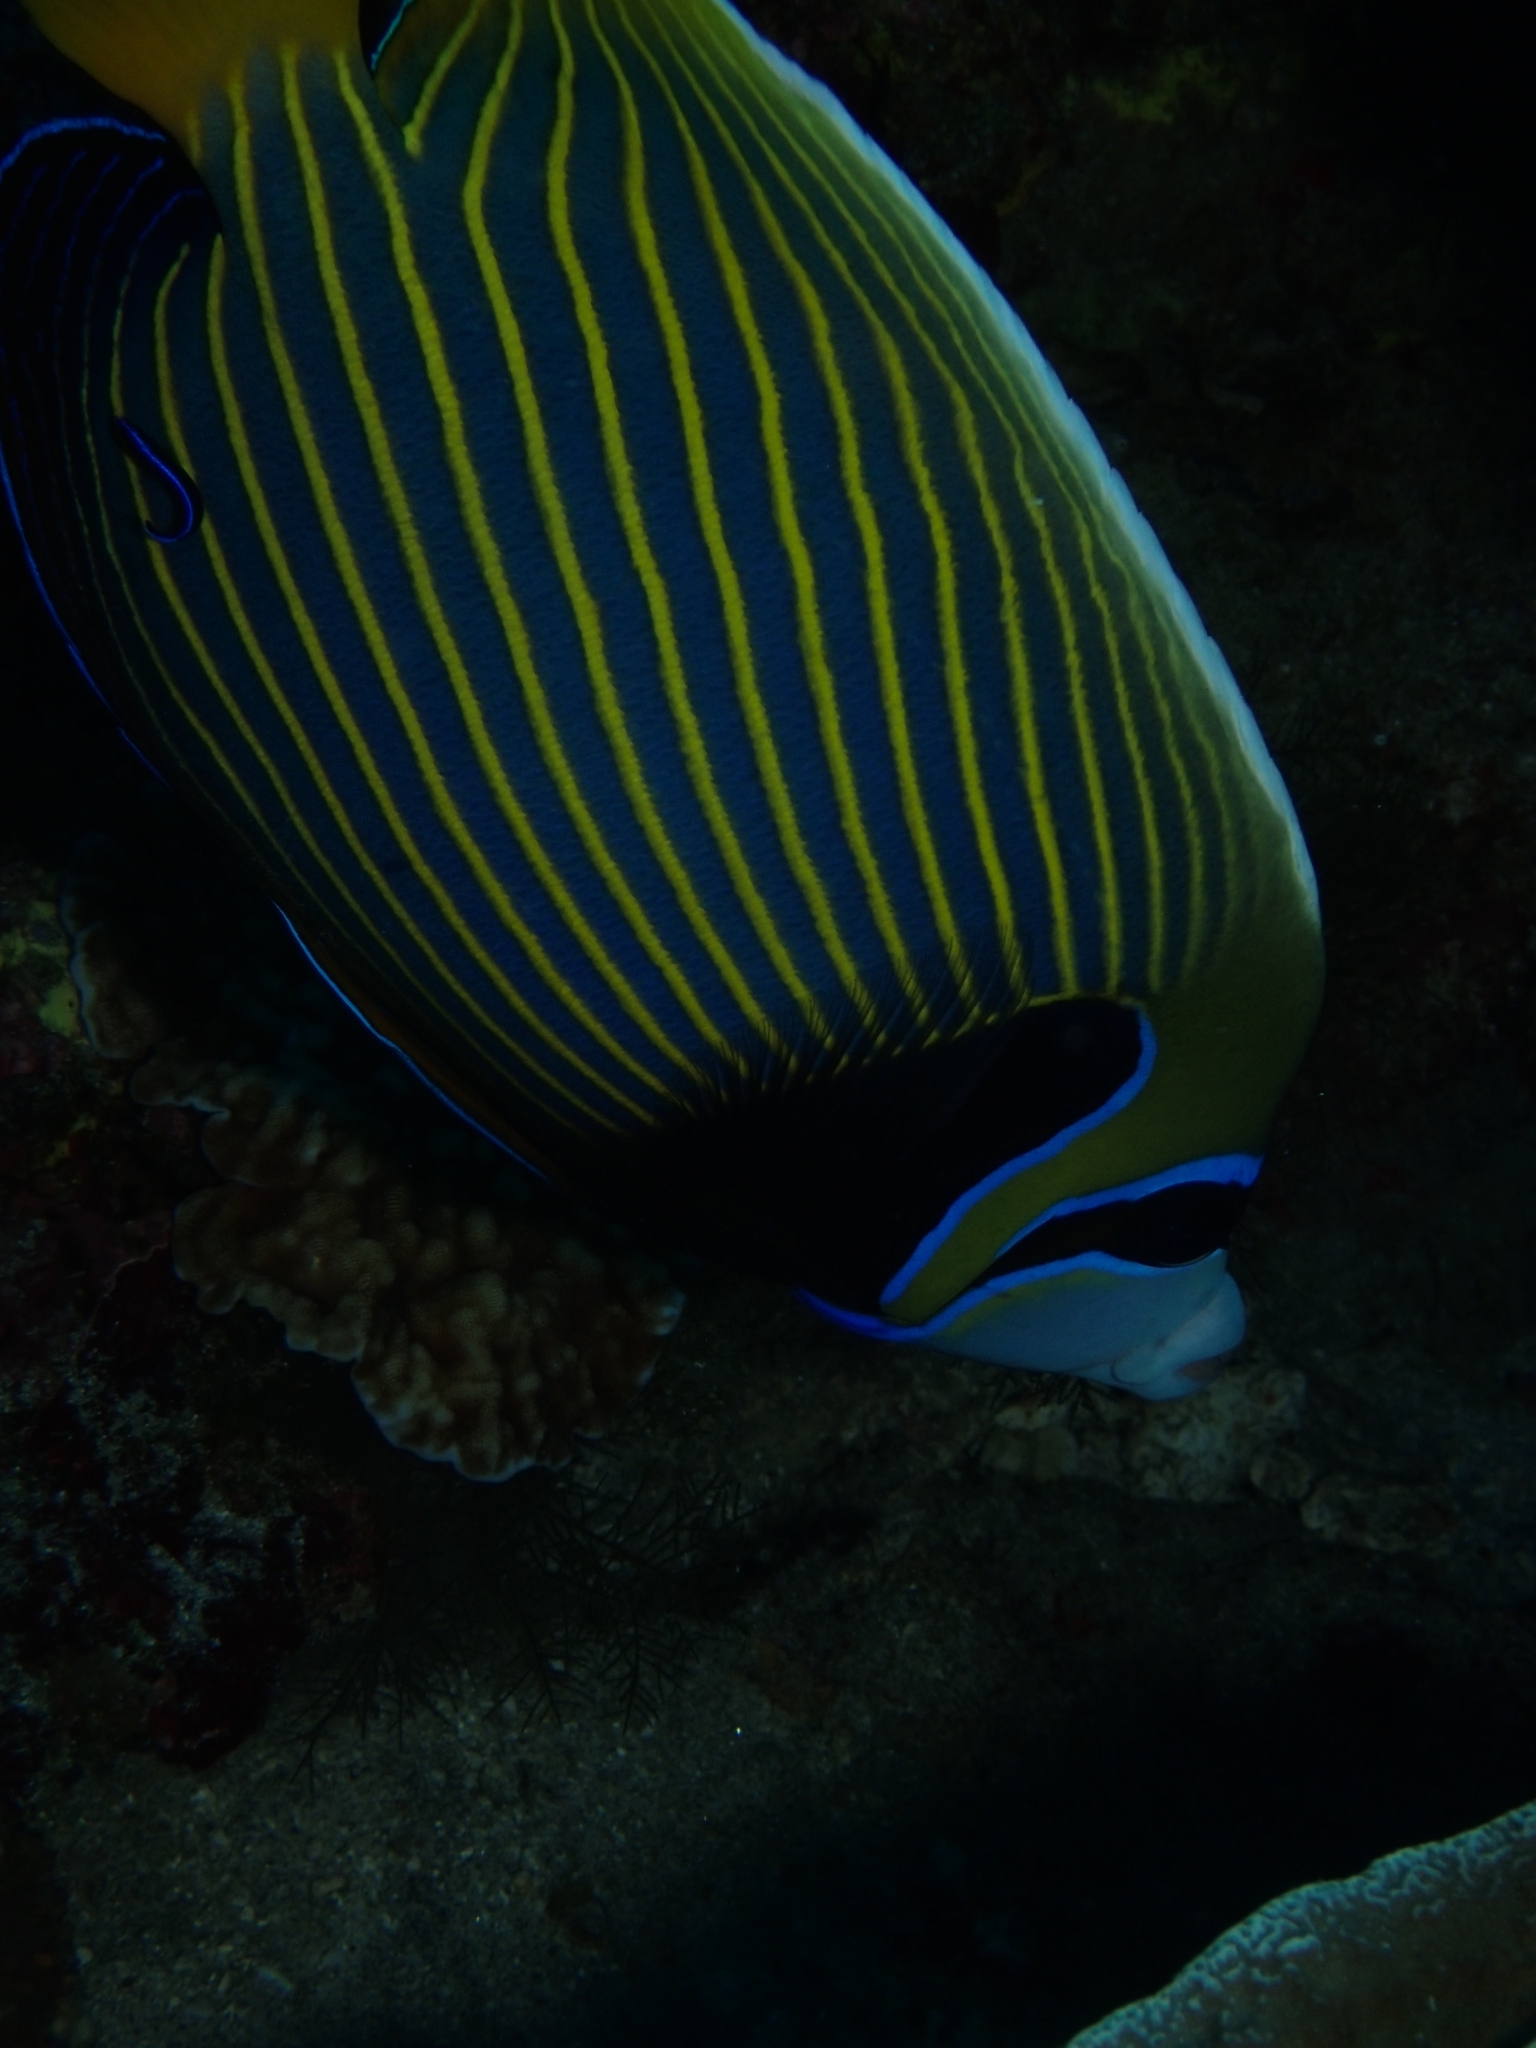
Pomacanthus imperator (Emperor Angelfish)